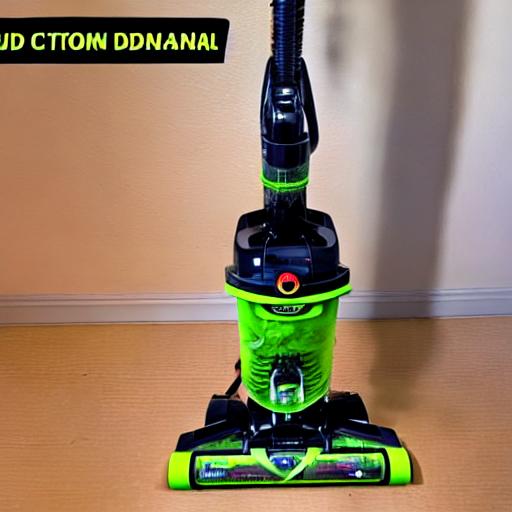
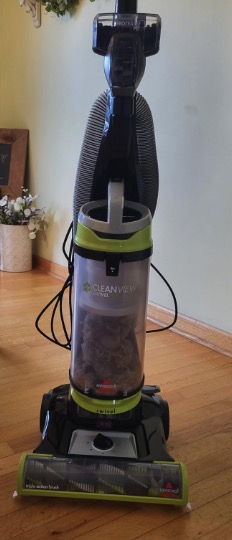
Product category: items_vacuum
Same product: no